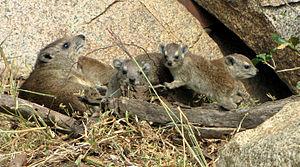
Heterohyrax brucei, le Daman de Rhodésie, est une espèce de mammifère vivant du nord de l'Afrique du Sud jusqu'à l'Éthiopie et à l'Angola. Il existe aussi quelques populations en Algérie et au sud-ouest de la République démocratique du Congo.